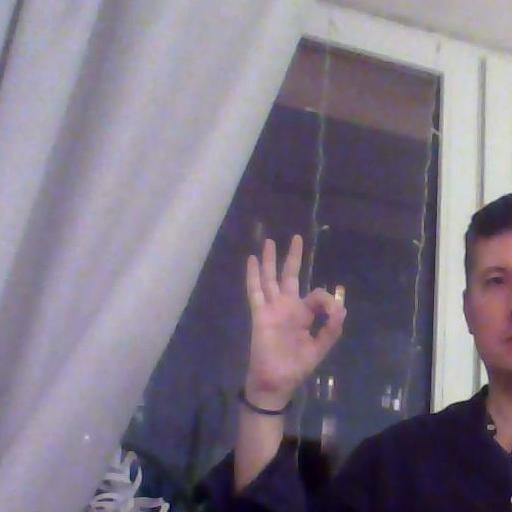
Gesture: ok